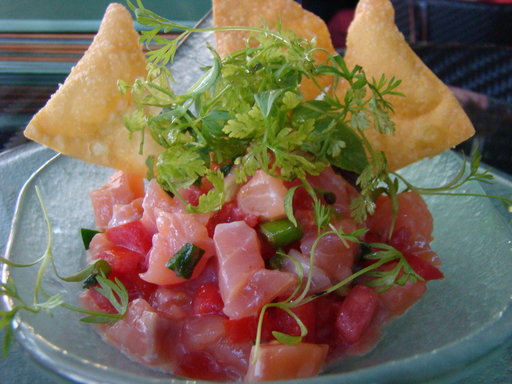
Label: ceviche